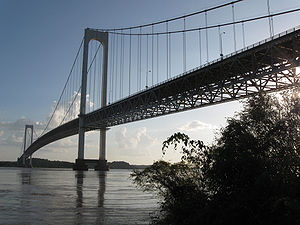
Længste hængebroer / Længste hængebroer
Angosturabroen
Liste over de længste hængebroer i verden identificerer hængebroer, der har et spænd på over 300 meter, i rækkefølge efter aftagende længde. Dette er den mest brugte måde til at sammenligne hængebroer.